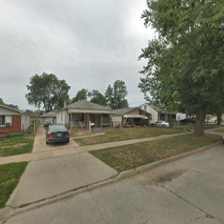
Label: streetView